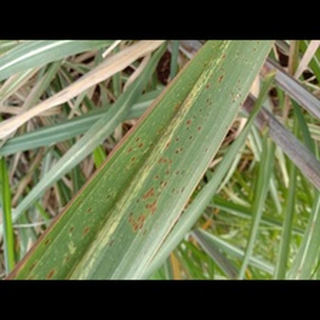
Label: sugarcane_rust